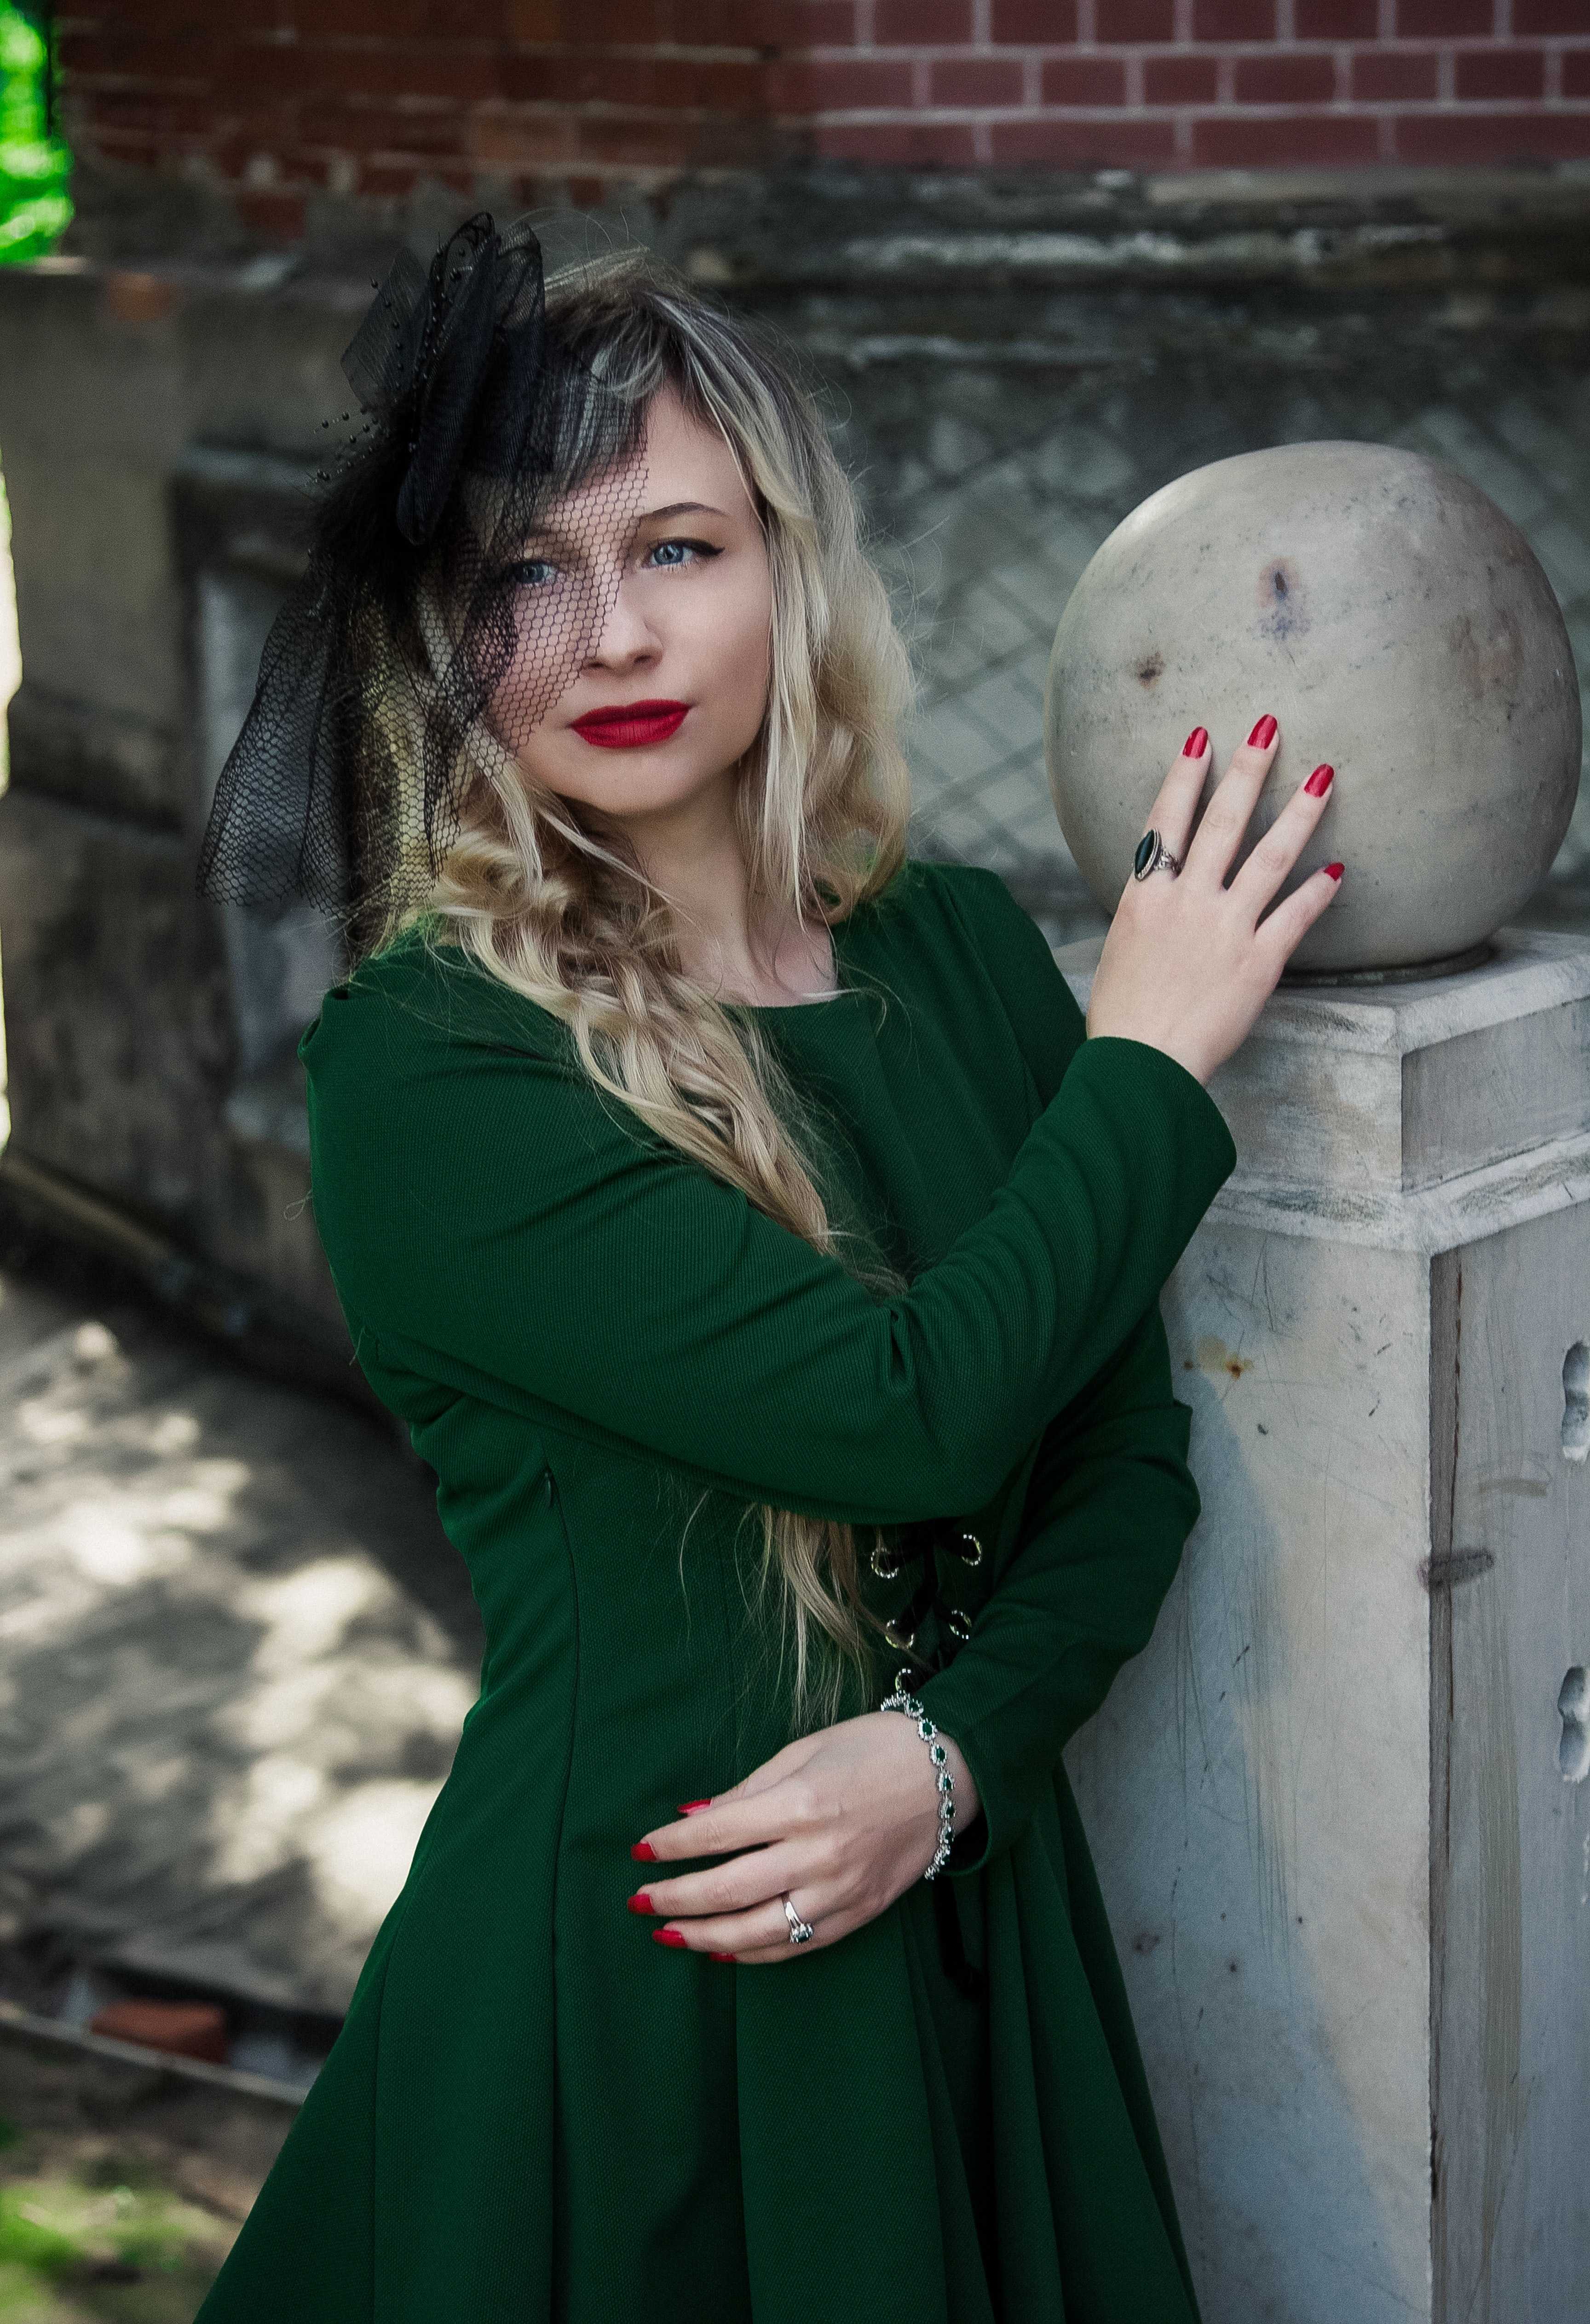
green, red, beauty, pink, lip, fashion, ball, photo shoot, dress, eye, photography, blond, model, smile, long hair, flesh, style, magenta, goth subculture, flash photography, costume